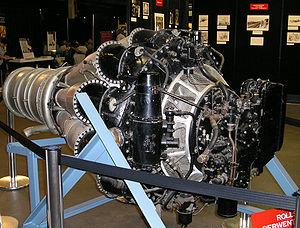
L'Avro C102 Jetliner est un prototype canadien d'avion de ligne moyen-courrier à réaction construit par Avro Canada en 1949. Le long-courrier à réaction de Havilland Comet britannique l'ayant devancé pour son premier vol de seulement 13 jours, il est devenu de facto le second avion de ligne à réaction au monde. Le nom Jetliner était très accrocheur et pendant de nombreuses années tous les avions de ligne à réaction étaient surnommés ainsi dans la langue anglaise. Cet appareil convenait parfaitement pour les routes très fréquentées de la côte est américaine, il intéressait beaucoup de compagnies aériennes notamment Howard Hughes qui a même offert de démarrer la production sous licence. Cependant les délais d'Avro Canada dans le projet d'intercepteur Avro CF-100 et le manque d'intérêt du gouvernement canadien pour le projet ont mené à l'arrêt du projet en 1951 et à la destruction du prototype.
Le Rolls-Royce RB.37 Derwent était un turboréacteur à compresseur centrifuge britannique des années 1940, le second réacteur de la firme Rolls-Royce à être entré en production. Essentiellement une version améliorée du Welland, lui-même étant une version rebaptisée du Power Jets W.2B de Frank Whittle, ce moteur fut repris par Rolls en 1943 par l'intermédiaire de Rover. Comparée à celle du Welland, la performance générale était en légère progression, mais ce fut surtout la fiabilité qui fut nettement améliorée. Ces caractéristiques en firent alors un moteur tout désigné pour propulser le Gloster Meteor et beaucoup d'autres appareils postérieurs à la seconde Guerre mondiale.